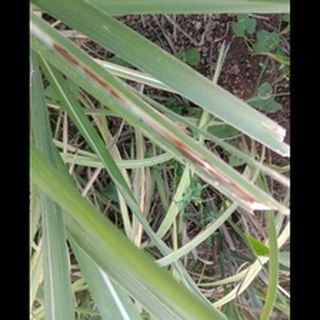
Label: sugarcane_red_rot